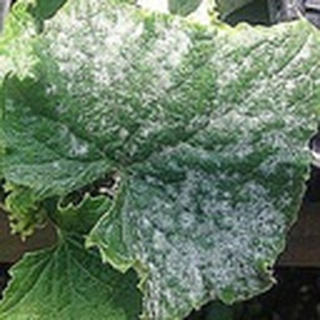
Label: cotton_powdery_mildew